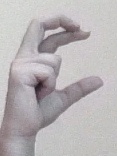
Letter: thal